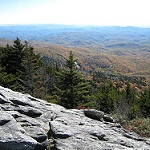
Scene: Outdoor